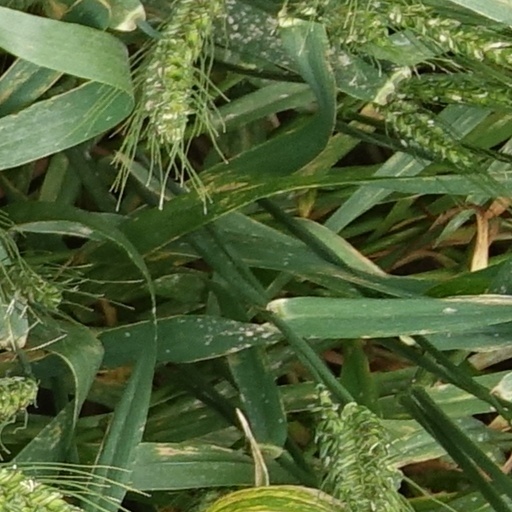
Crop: wheat